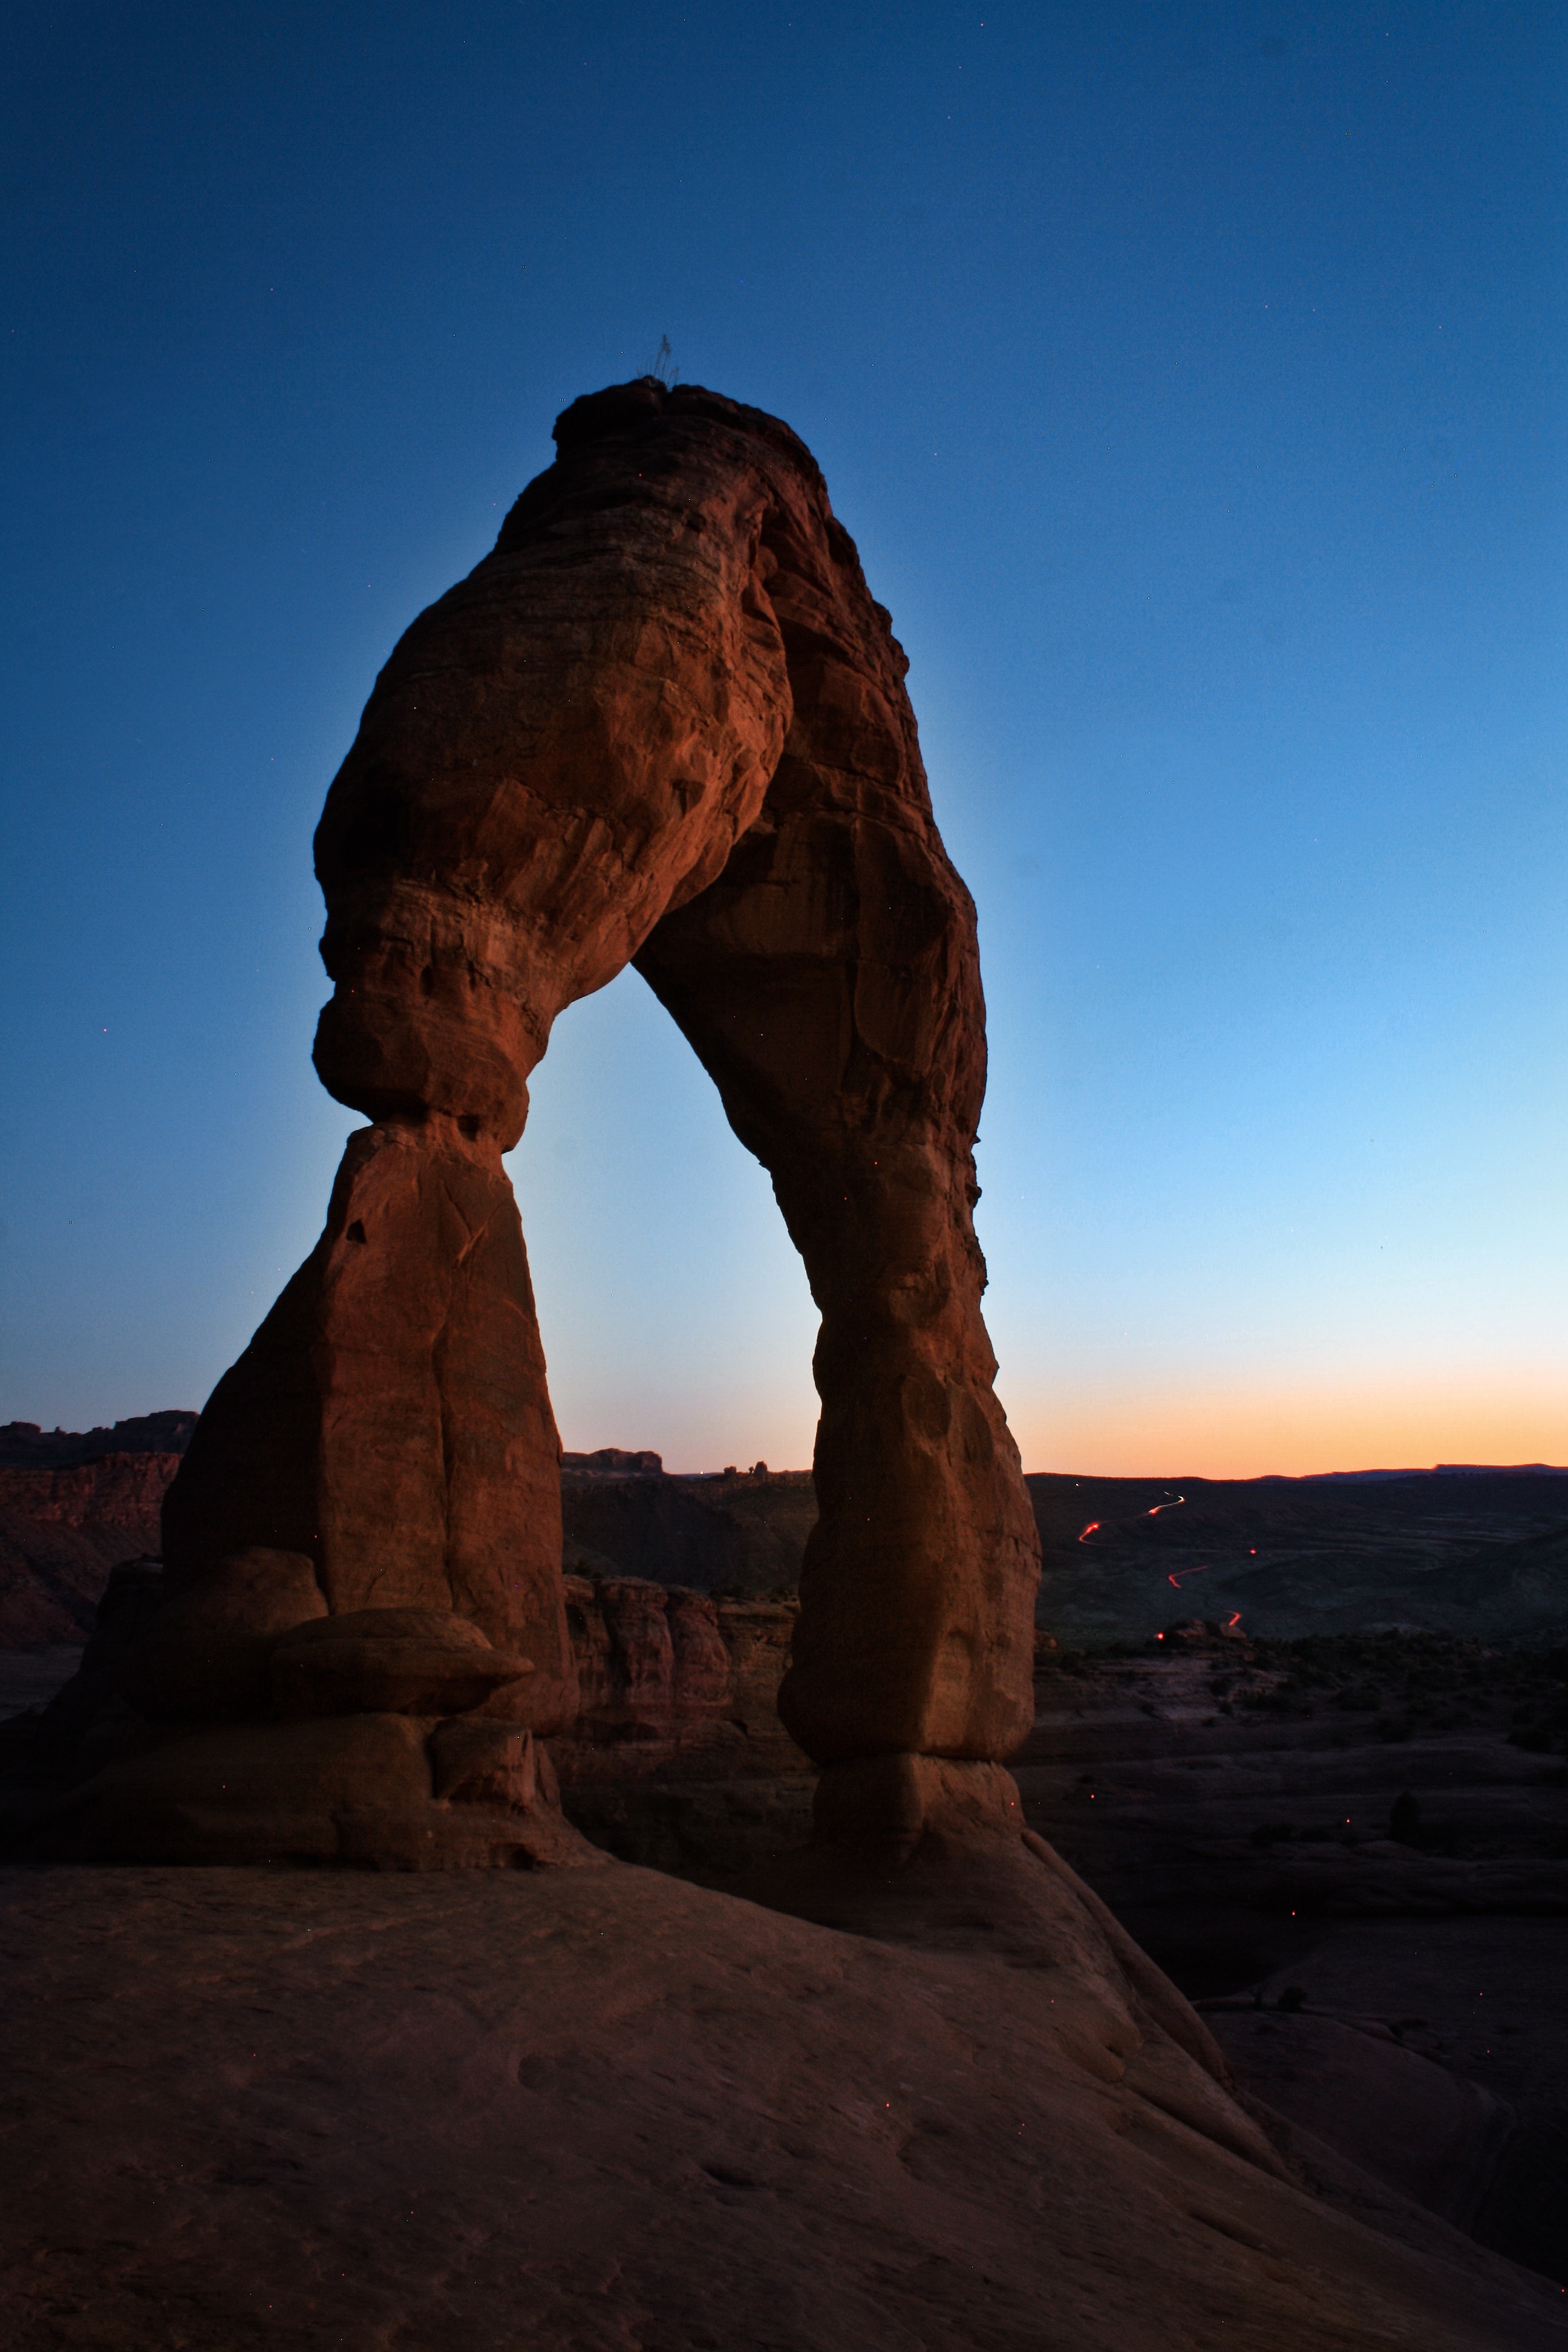
arch, natural arch, rock, formation, architecture, sky, landscape, geology, butte, soil, national park